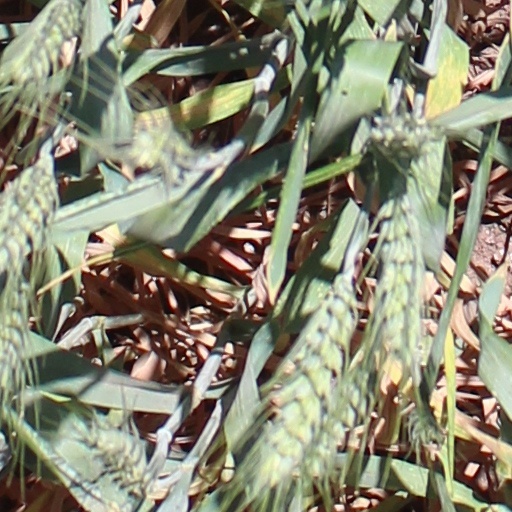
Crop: wheat